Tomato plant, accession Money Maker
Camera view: vertical (180 deg); turntable rotation: 210 degrees
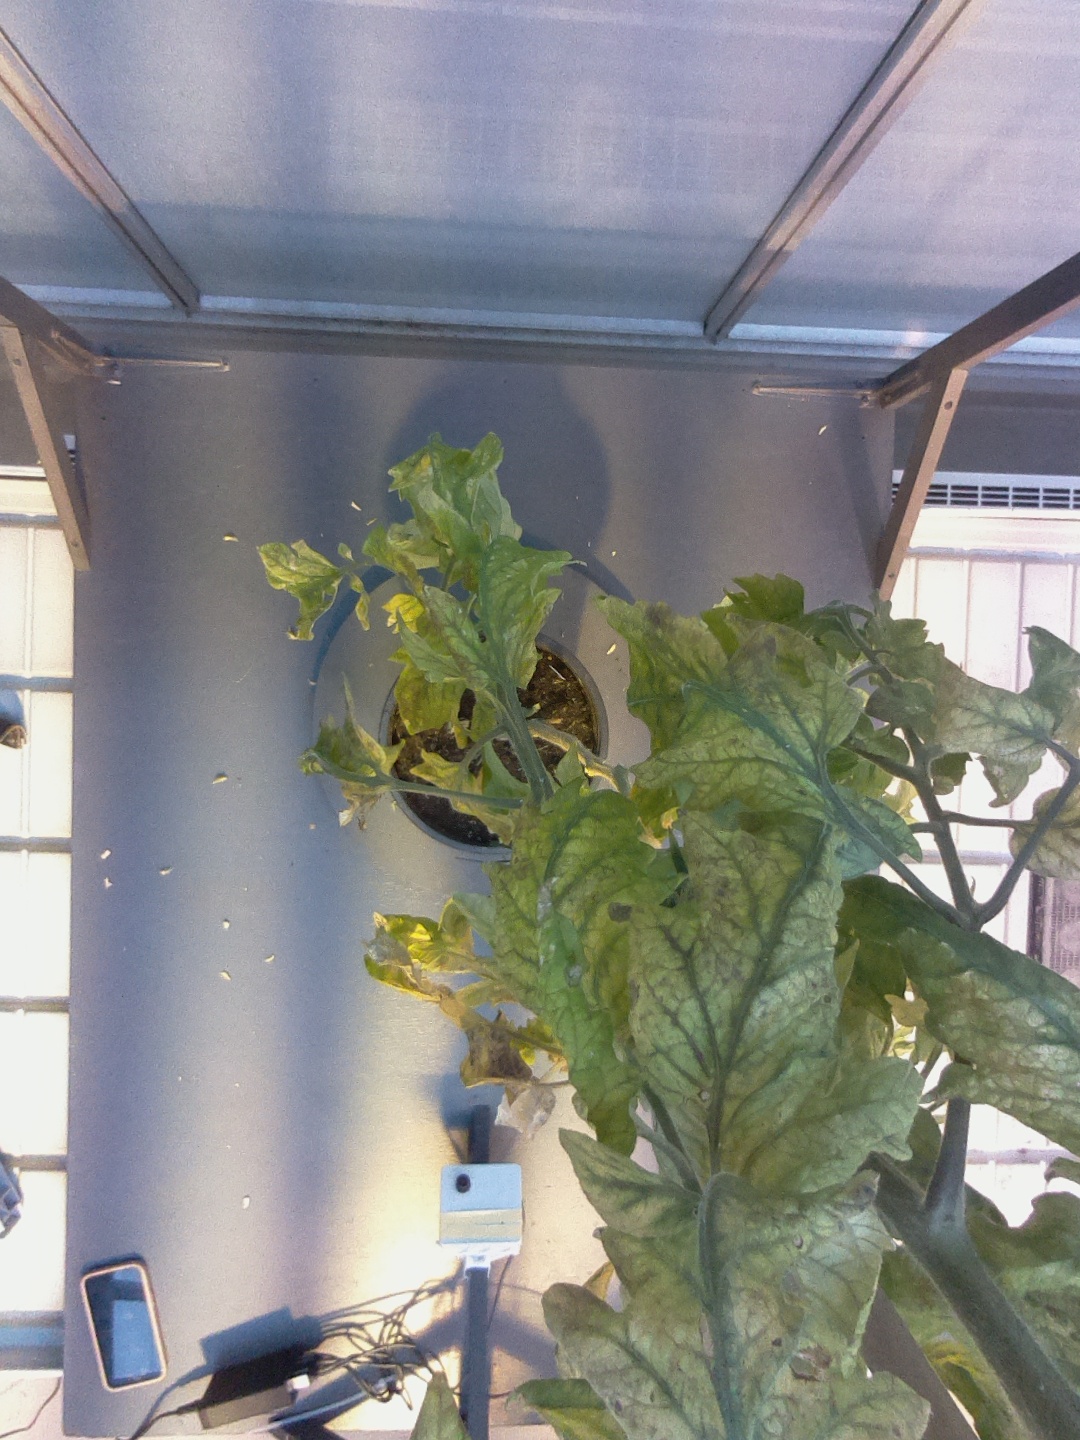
BBCH growth stage 82: 20%-30% of fruits show typical fully ripe color